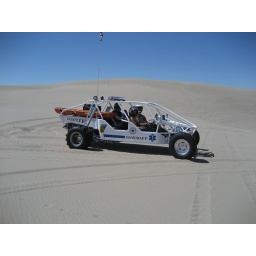
A field day at work, spent in the sand dunes.